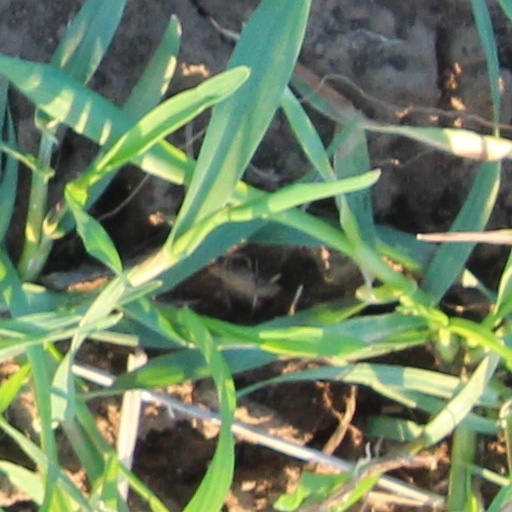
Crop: wheat